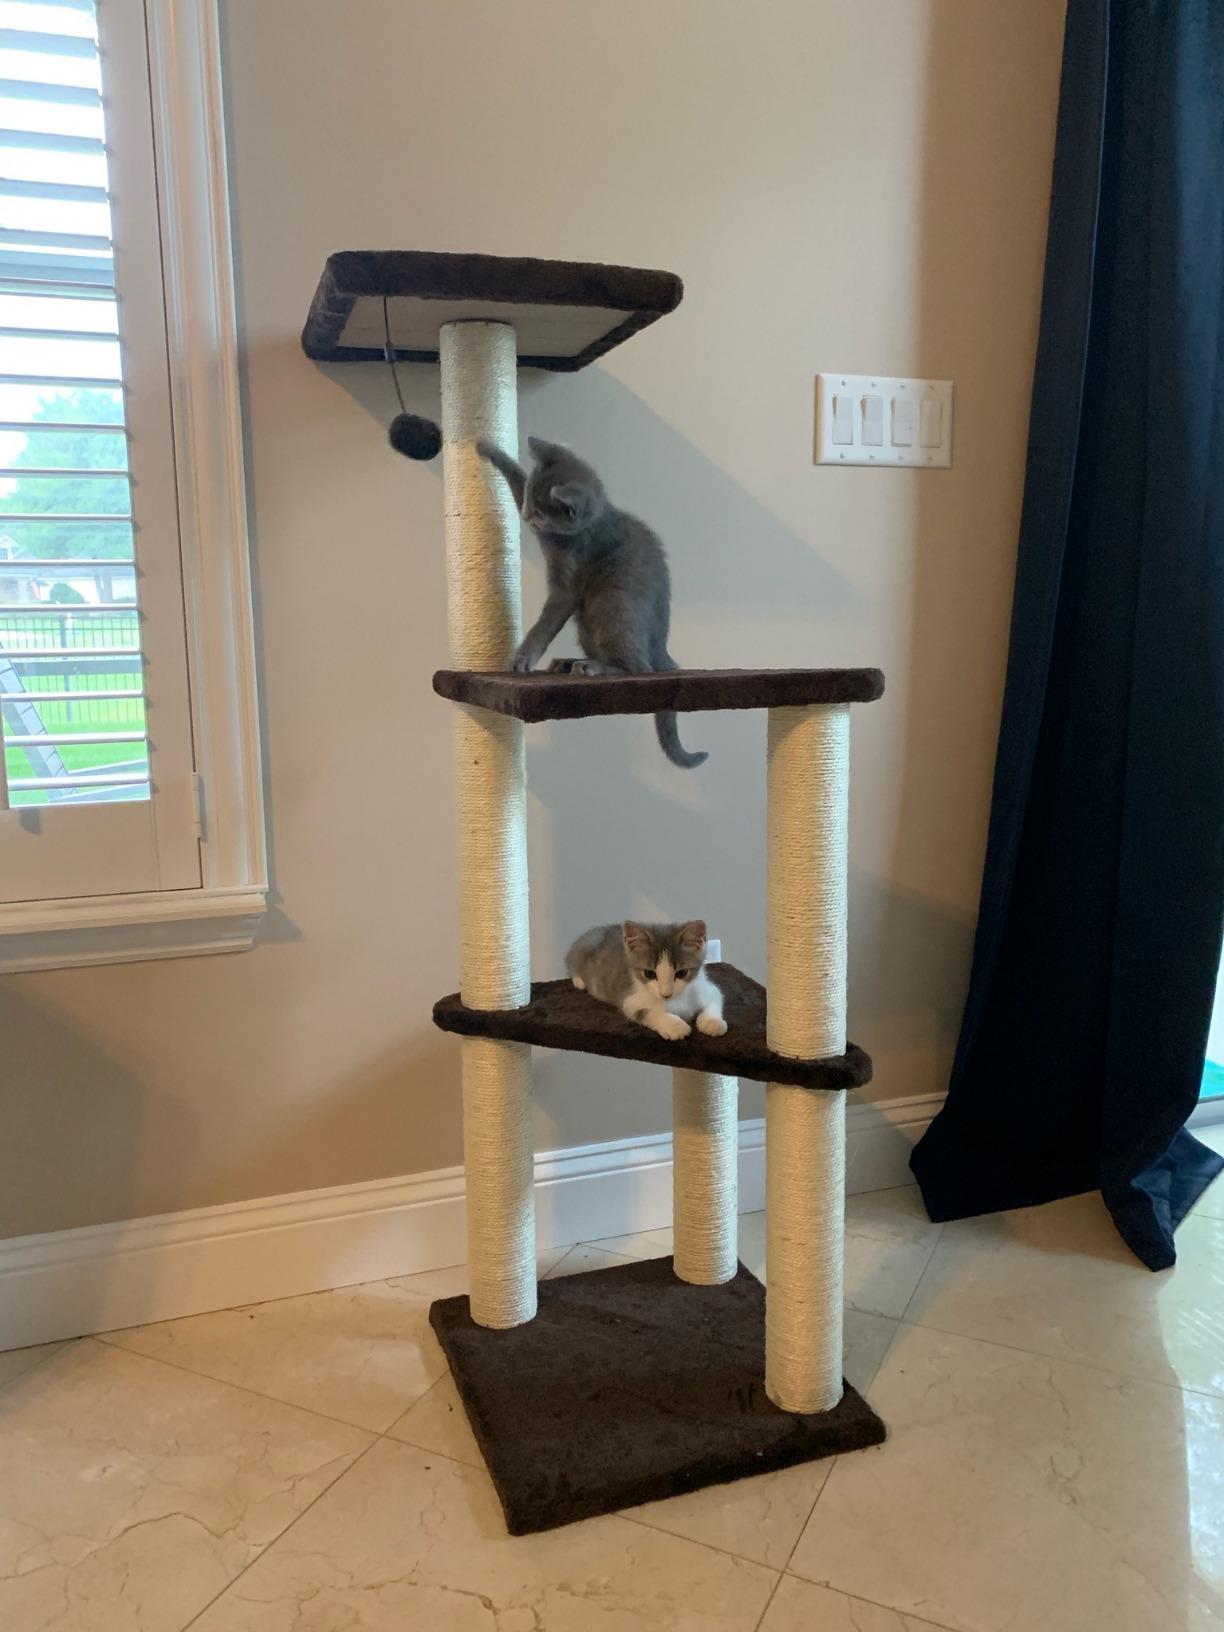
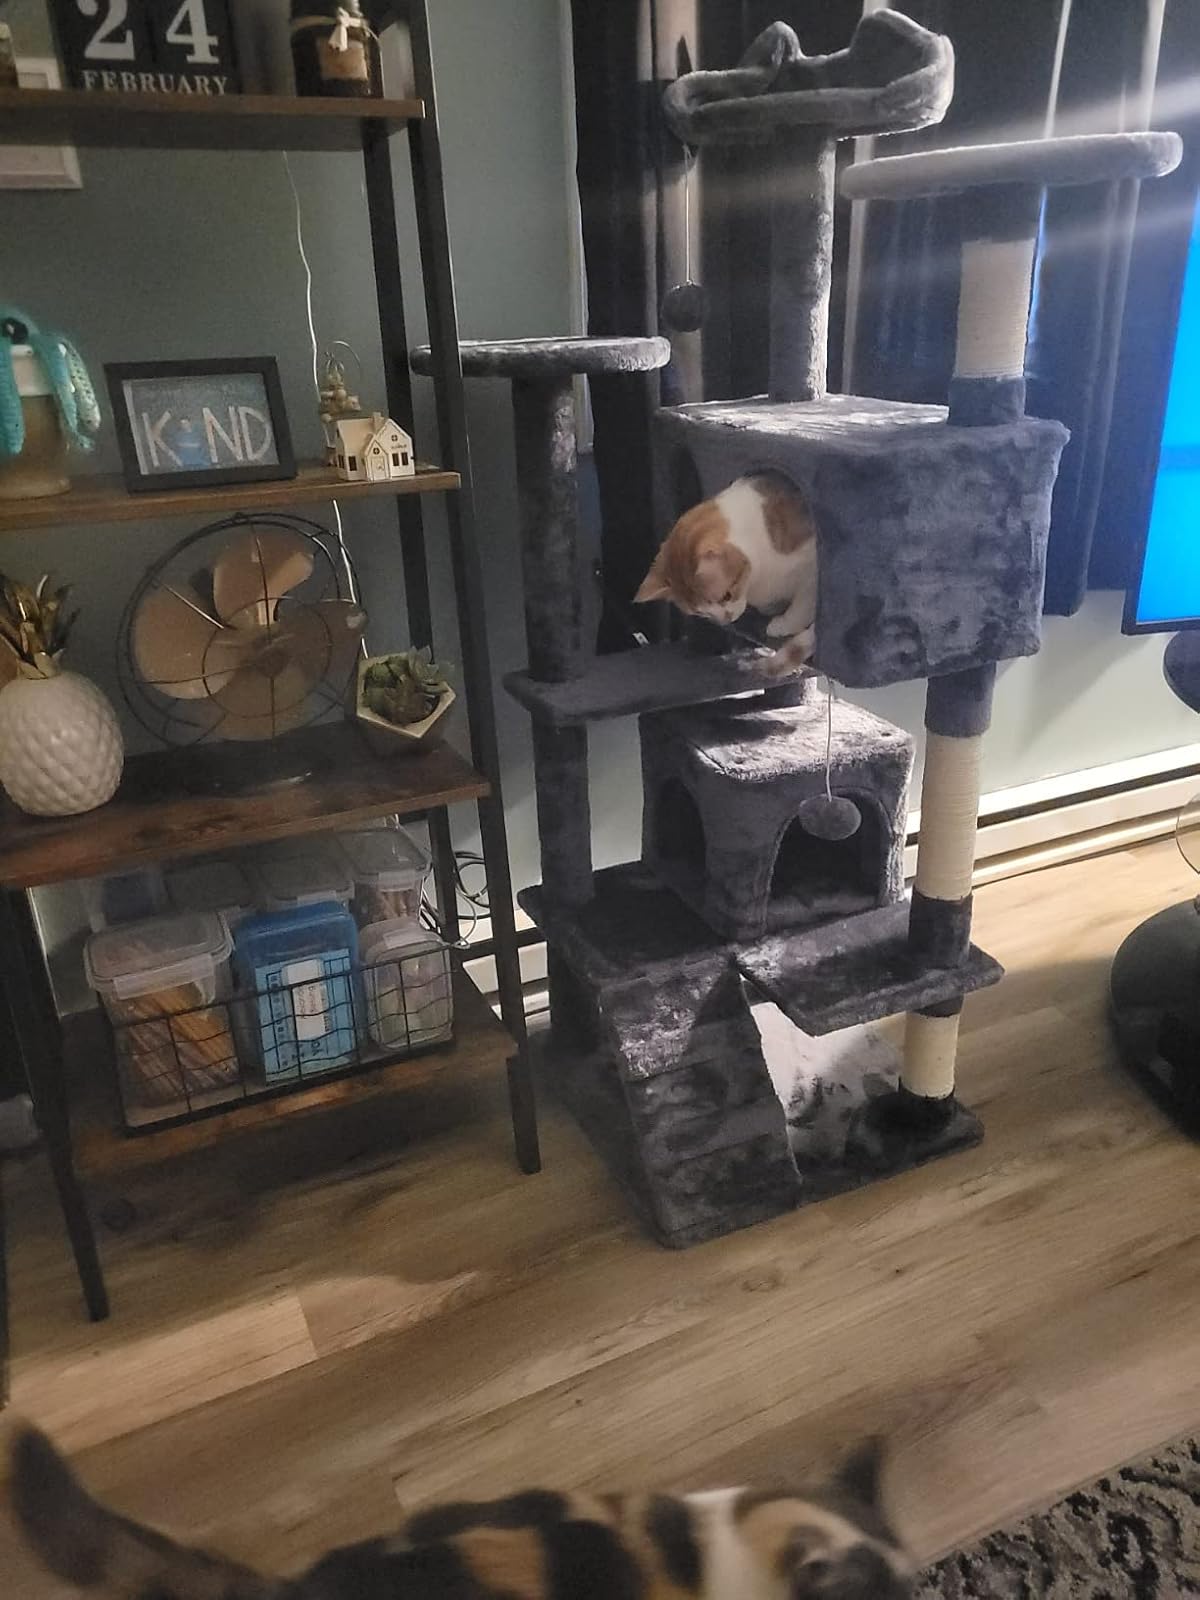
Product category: items_cat tree
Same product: no